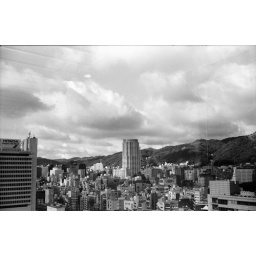
looking toward west through the window on the13th floor in Sanomiya Kobe